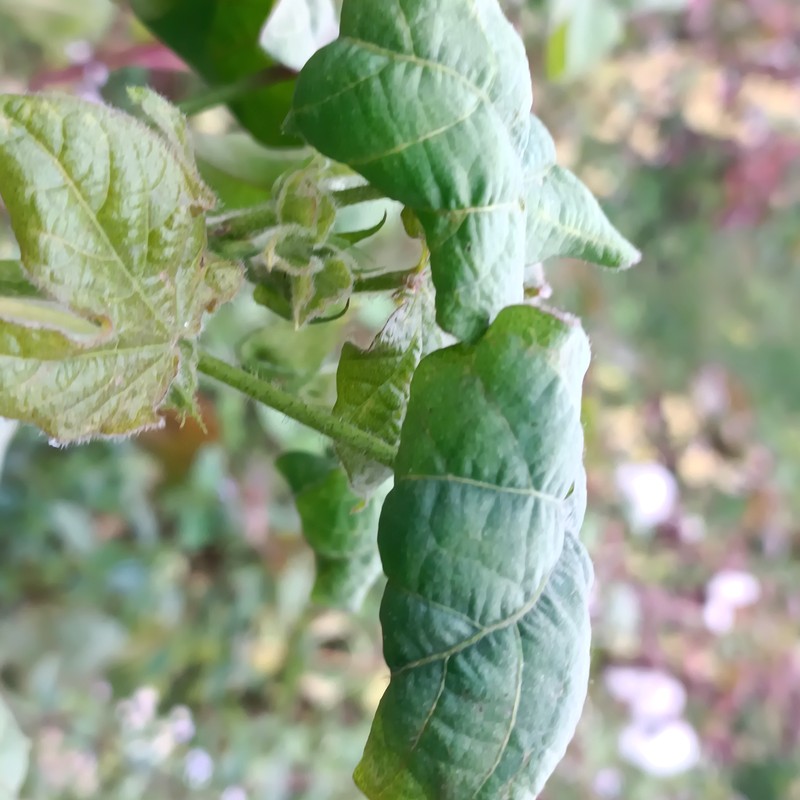
Label: Curl Virus